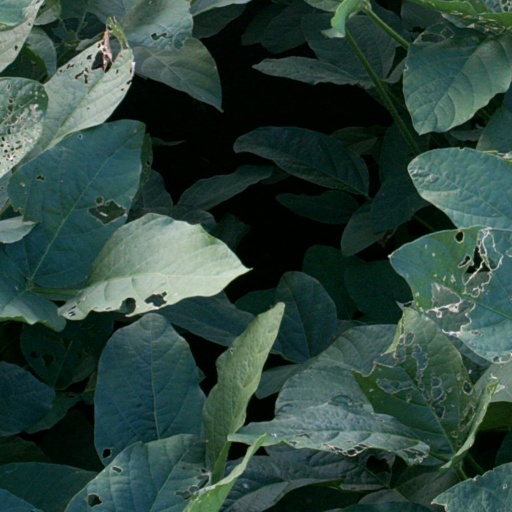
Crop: soybean